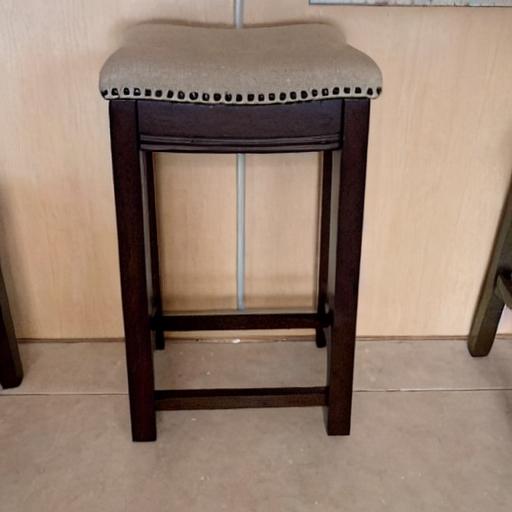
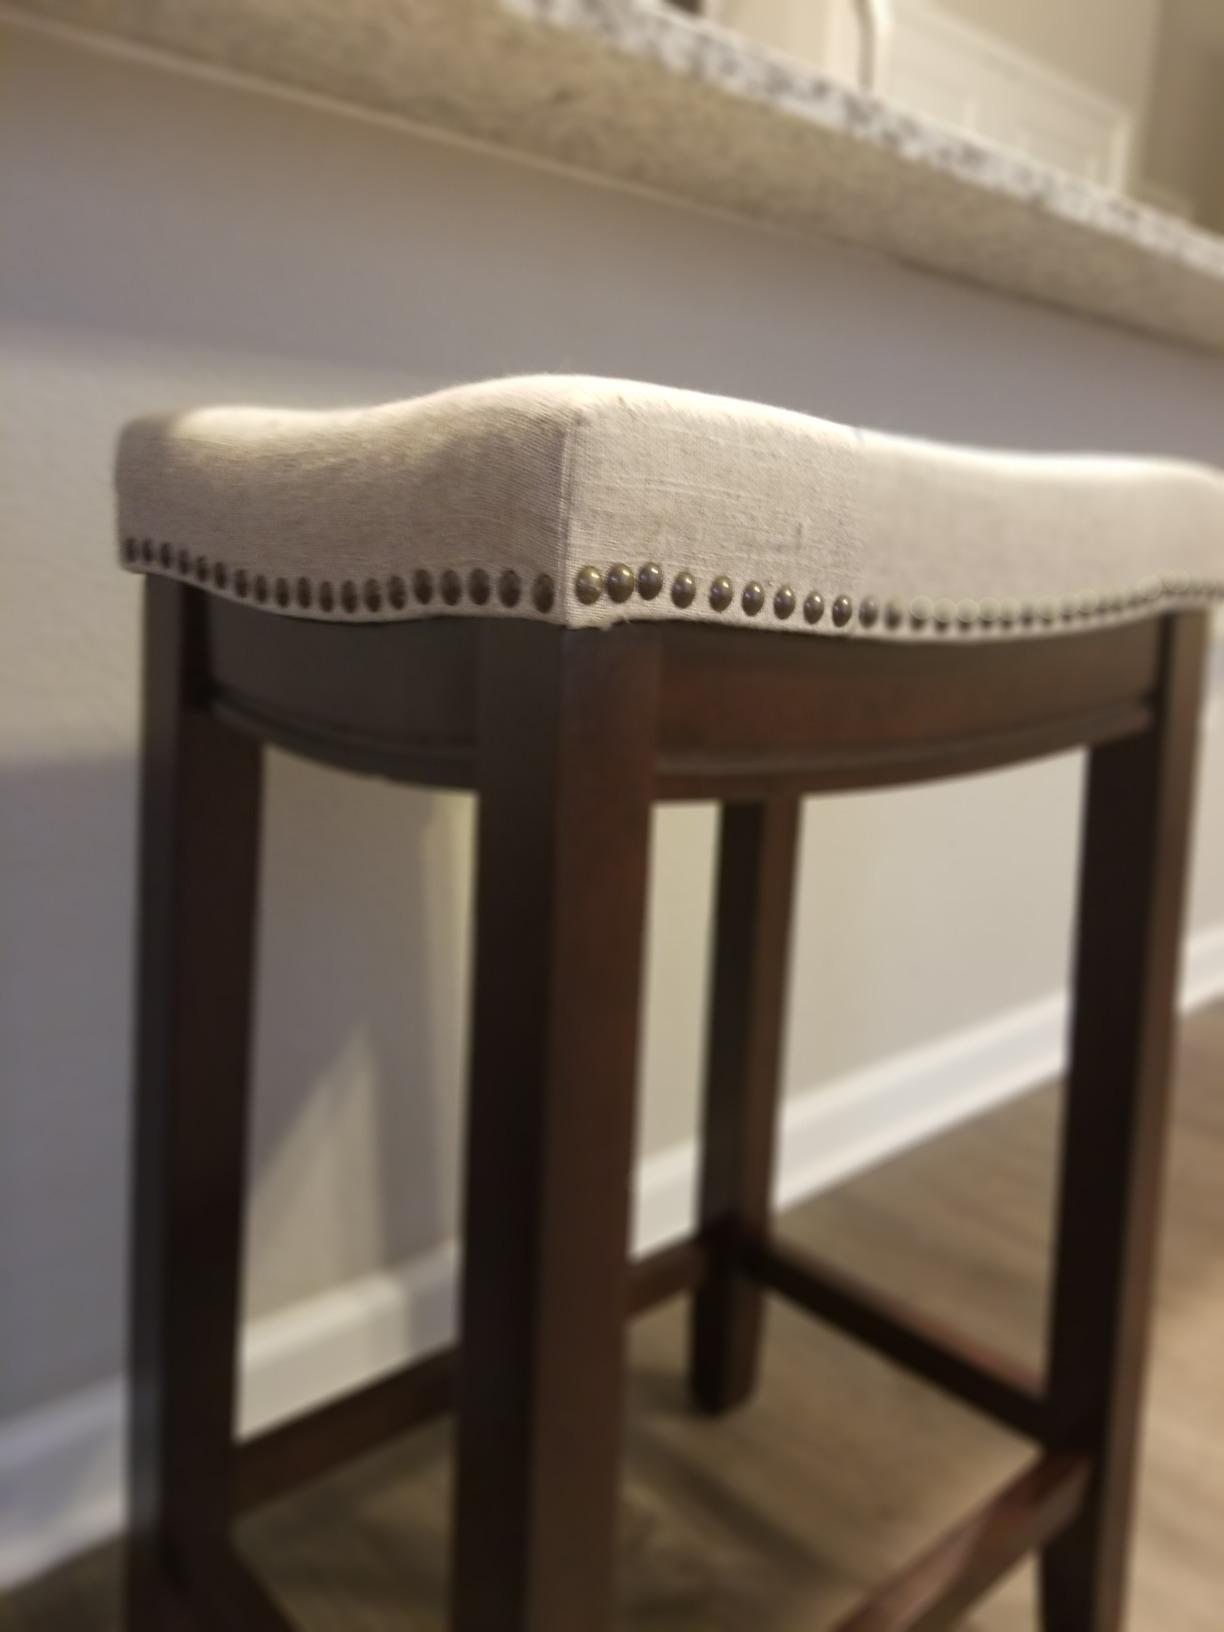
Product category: stool
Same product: no